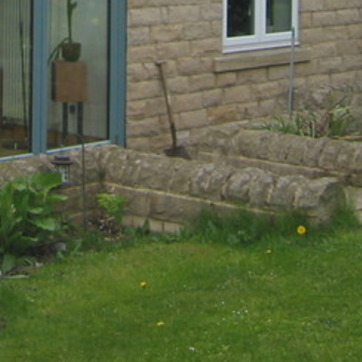
Material: stone